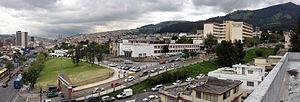
L'université centrale de l'Équateur est une université publique située dans la ville de Quito.